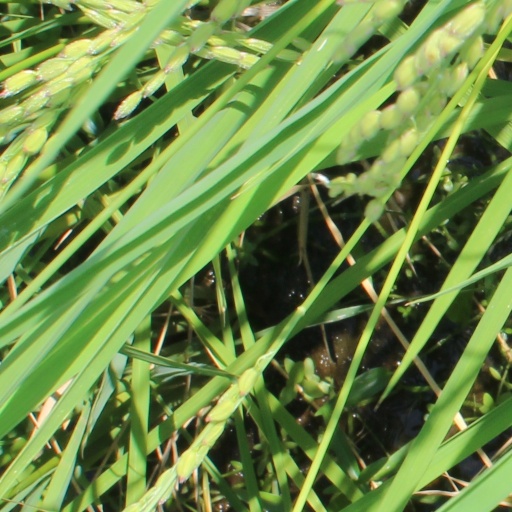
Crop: rice